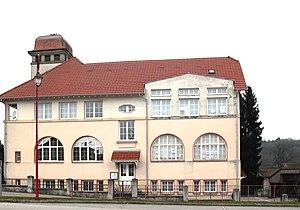
La mairie-école de Charmois-l'Orgueilleux
Charmois-l'Orgueilleux est une commune française située dans le département des Vosges, en région Grand Est.